Kabul hoard

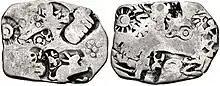
Multi punch-marked coins from the Gangetic plains were probably derived from the early Achaemenid punch-marked designs found in the Chaman Hazouri hoard.

According to Joe Cribb the earliest punched-marked bent-bars are found in the northwest of the continent, and their simple designs was then adopted in the Gangetic plains, before designs evolved there towards the usage of more numerous punches on each coin. This is also proven by the fact that the Gangetic plains have no known coin designs anterior to their simple punch-marked bars, whereas the Kabul/Gandhara punch-marked bars were preceded there by the round punch-marked coins with symbols, minted under the Achaemenids.